San Pedro quartz monzonite

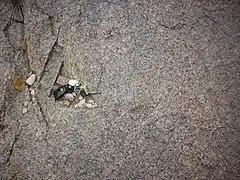
Outcrop of San Pedro quartz monzonite

The San Pedro quartz monzonite is a Paleoproterozoic pluton in New Mexico. It has a radiometric age of 1730 Mya, corresponding to the Statherian period.